Museum of Anthropology at UBC

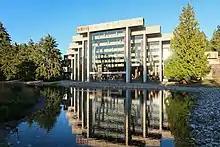
In 2010, a reflecting pool was permanently added to the front entrance of the museum

In September 2010, a reflecting pool was added to the front, funded by Yosef Wosk, OBC. Arthur Erickson and landscape architect Cornelia Oberlander originally intended the pool to be opened as part of the new Museum of Anthropology in 1976; now, nearly 35 years later, their original vision for MOA has been fulfilled. Pools had been installed temporarily three times in MOA's history: for a movie shoot in 1993, for the APEC leaders’ summit in 1997, and to celebrate Arthur Erickson's 80th birthday in June 2004.